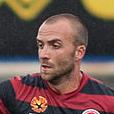
Age: 24